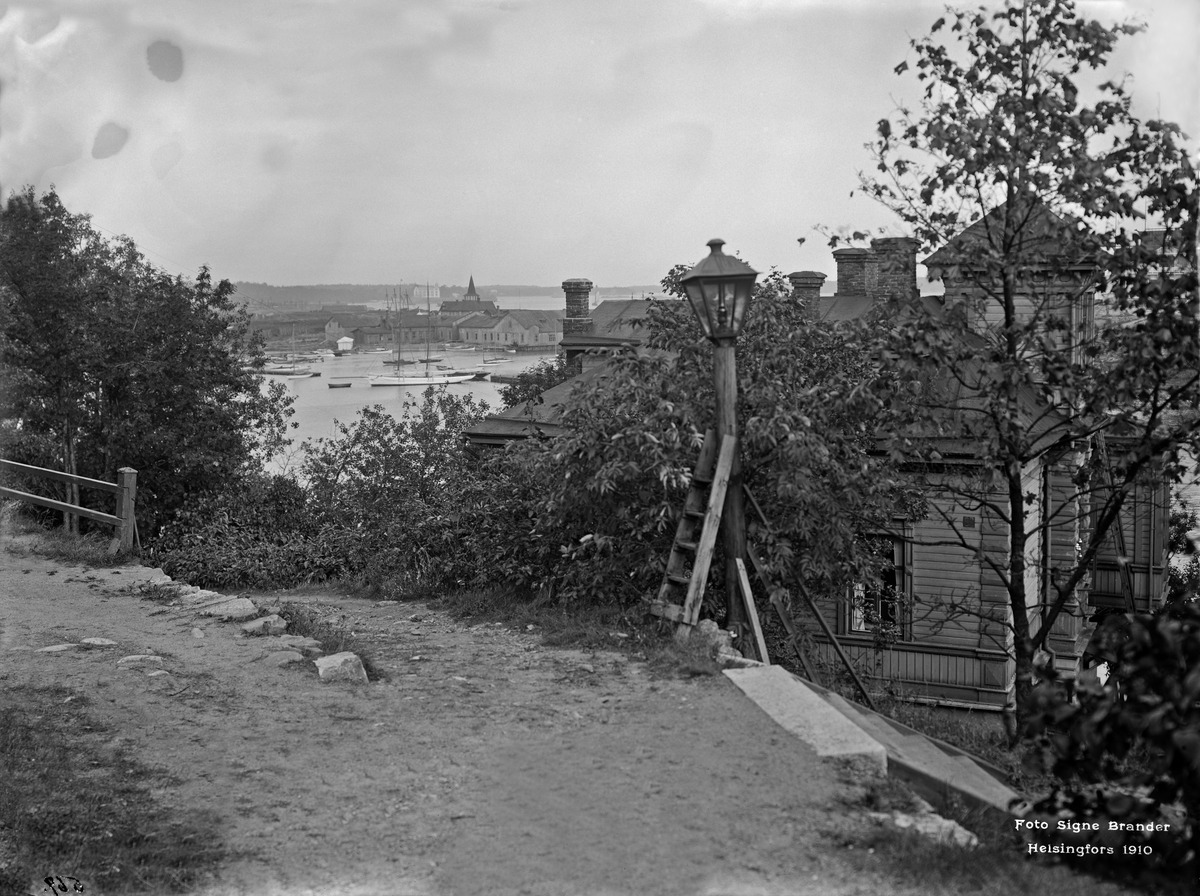
Huvilatie 22
sisällön kuvaus: Huvilatie 22.  Kuvassa näkyvä rakennus on Huvila 22:n vieressä, nykyiseltä osoitteeltaan tontilla Porrastie 1 - Ehrenströmintie 14. Taustalla Valkosaari, josta erottuu Nyländska Jaktklubbenin rakennus torneineen. mustavalkoinen
Kuvaaja: Brander, Signe, valokuvaaja
Ajankohta: kuvausaika 1910
Paikka: Suomi, Uusimaa, Helsinki, Kaivopuisto Helsinki, Ehrenströmintie 14. Porrastie 1
Aiheet: huvilat, puurakennukset, saaret